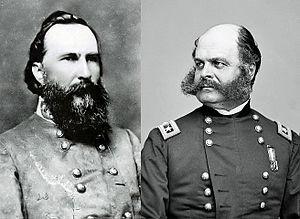
La campagne de Knoxville regroupe les manœuvres militaires et les combats qui se déroulent, dans l'est du Tennessee sur le théâtre occidental de la guerre de Sécession, à l'automne 1863.